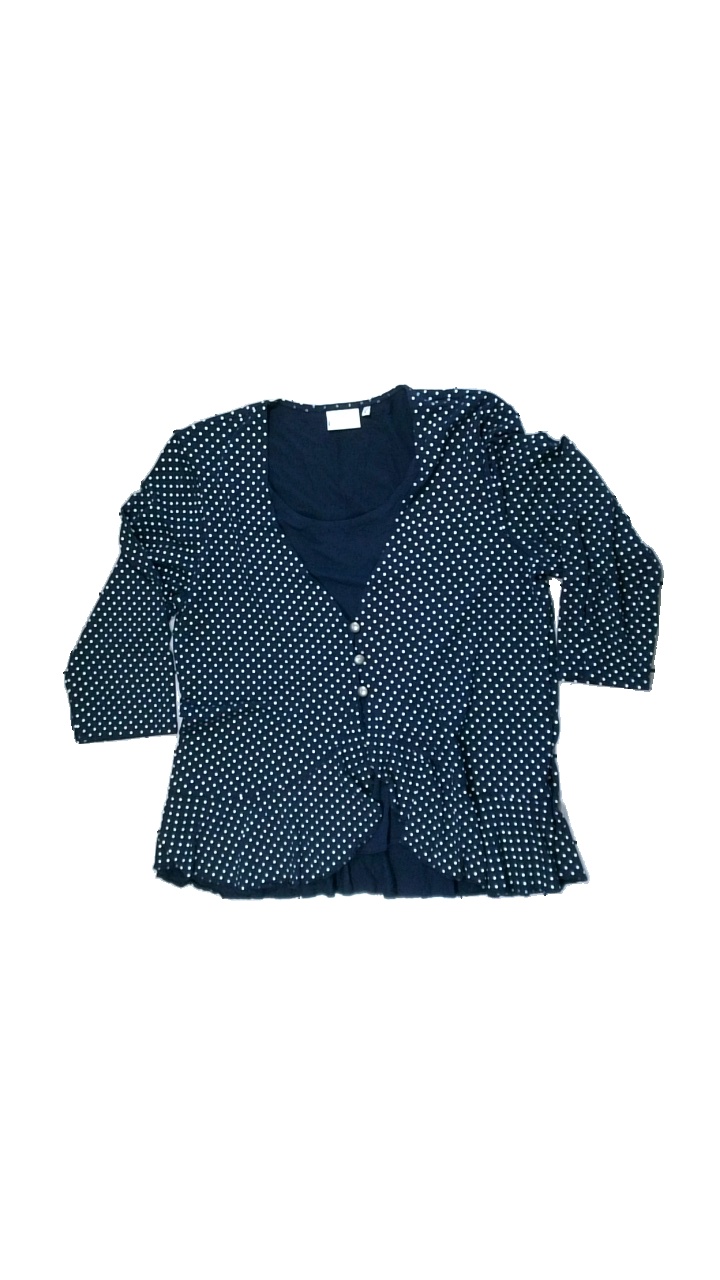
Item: Blouse (Ladies)
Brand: Isolde
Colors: Blue, White
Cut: V-collar
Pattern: Dots
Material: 81% viscose, 19% nylon
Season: Summer
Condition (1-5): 4
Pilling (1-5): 5
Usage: Reuse
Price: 50-100